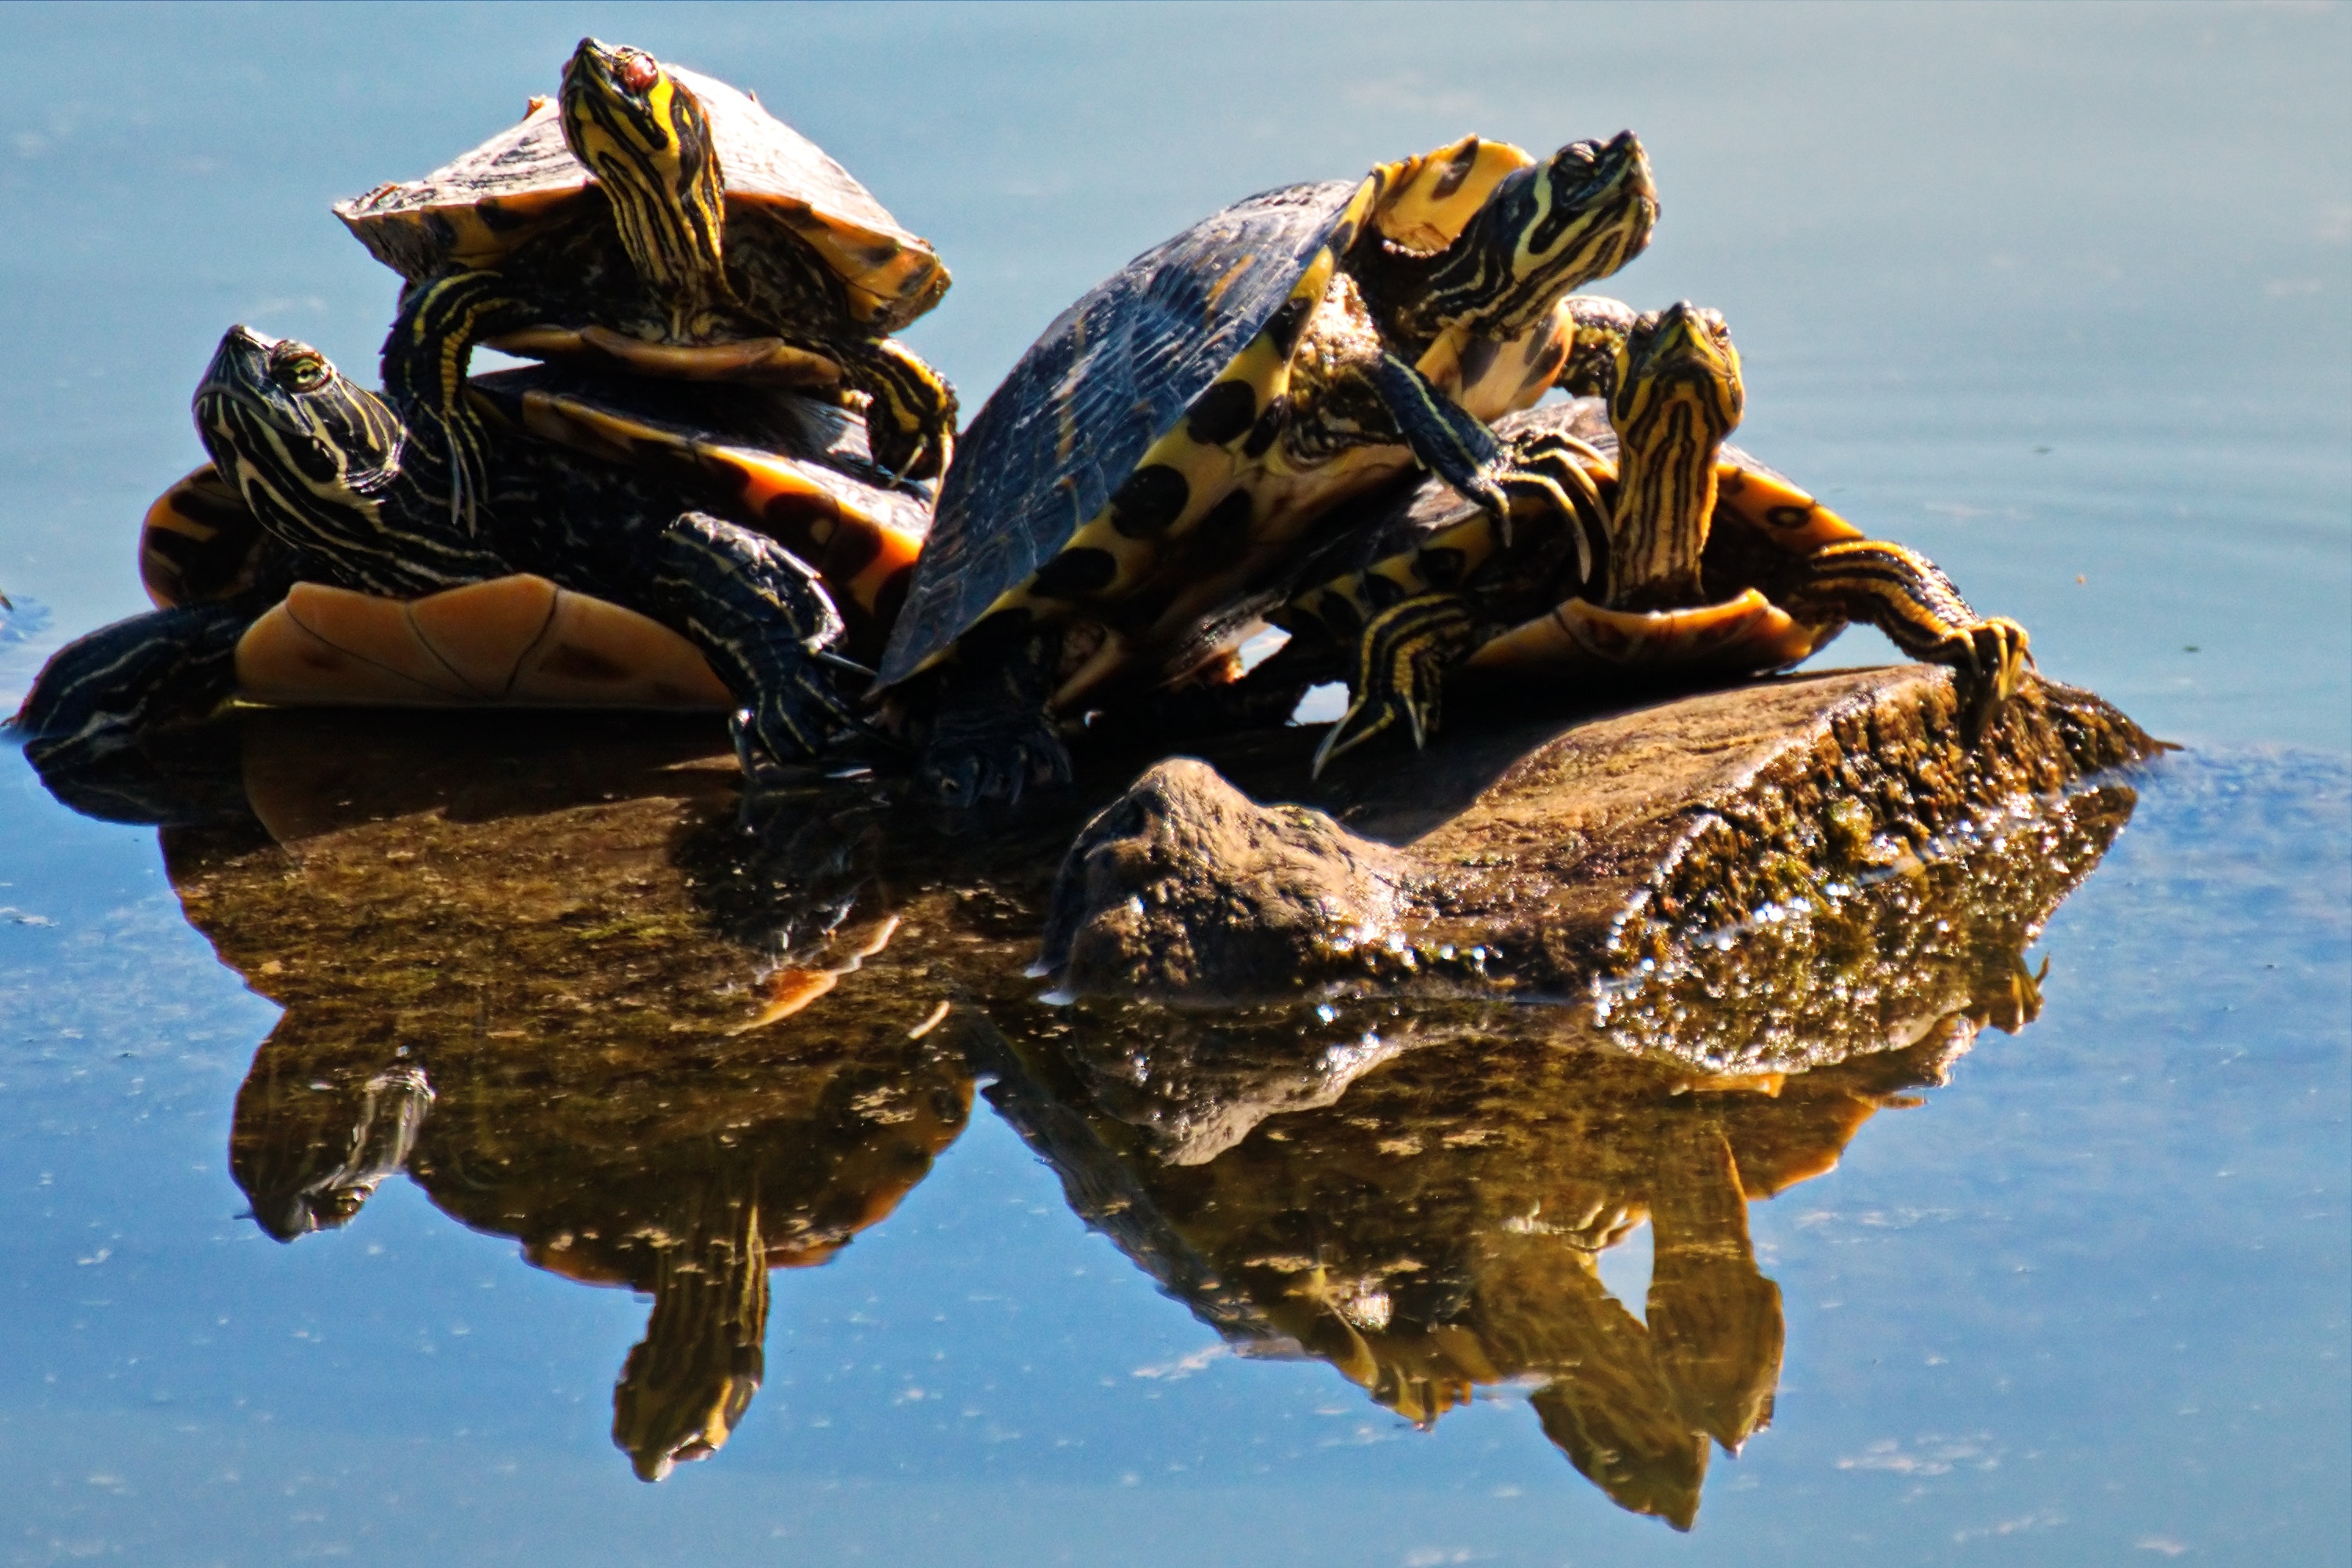
turtle, sky, water, reflection, Pond turtle, plant, red eared slider, mussel, sea turtle